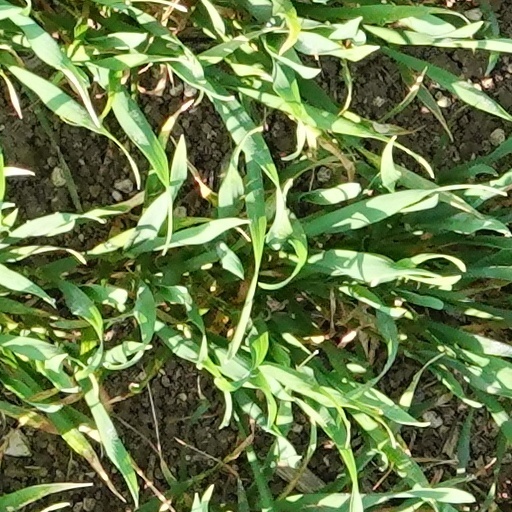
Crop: wheat